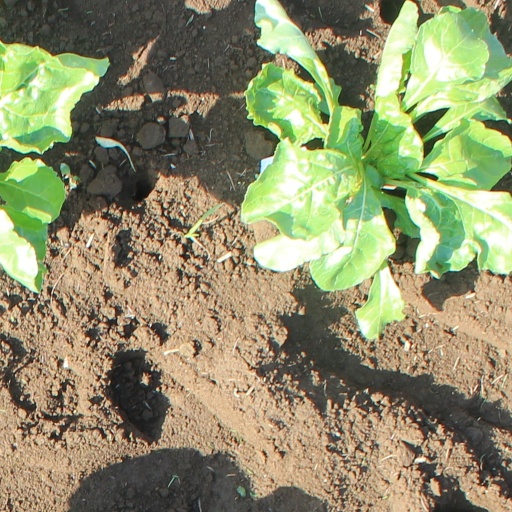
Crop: sugar beet